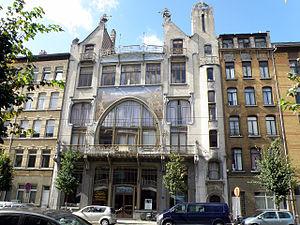
Jan van Asperen était un architecte belge d’origine hollandaise. Collègue et ami d’Émile van Averbeke, il fut, au début de sa carrière, l’un des principaux exposants de l’Art nouveau à Anvers, d’abord dans la forme plus exubérante de ce style, puis dans une forme plus sobre, mais opta ensuite pour le style Art déco, réalisant à partir de la décennie 1910 et dans l’entre-deux-guerres, notamment pour le compte de la municipalité anversoise, plusieurs bâtiments publics, souvent en collaboration.